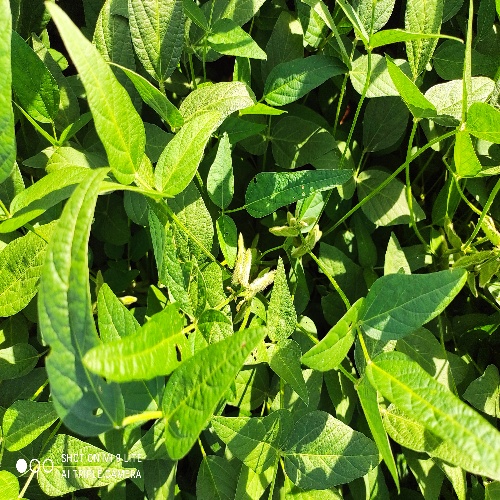
Label: Caterpillar